Harold Larwood

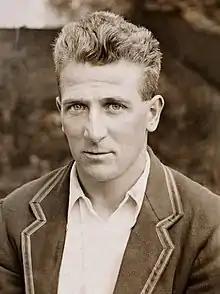
Larwood on a 1932 cigarette card

Harold Larwood (14 November 1904 – 22 July 1995) was a professional cricketer for Nottinghamshire County Cricket Club and the England cricket team between 1924 and 1938. A right-arm fast bowler who combined extreme speeds with great accuracy, he was considered by many players and commentators to be the finest and the fastest fast bowler of his generation and one of the fastest bowlers of all time. He was the main exponent of the bowling style known as "bodyline", the use of which during the Marylebone Cricket Club (MCC) tour of Australia in 1932–33 caused a furore that brought about a premature and acrimonious end to his international career.